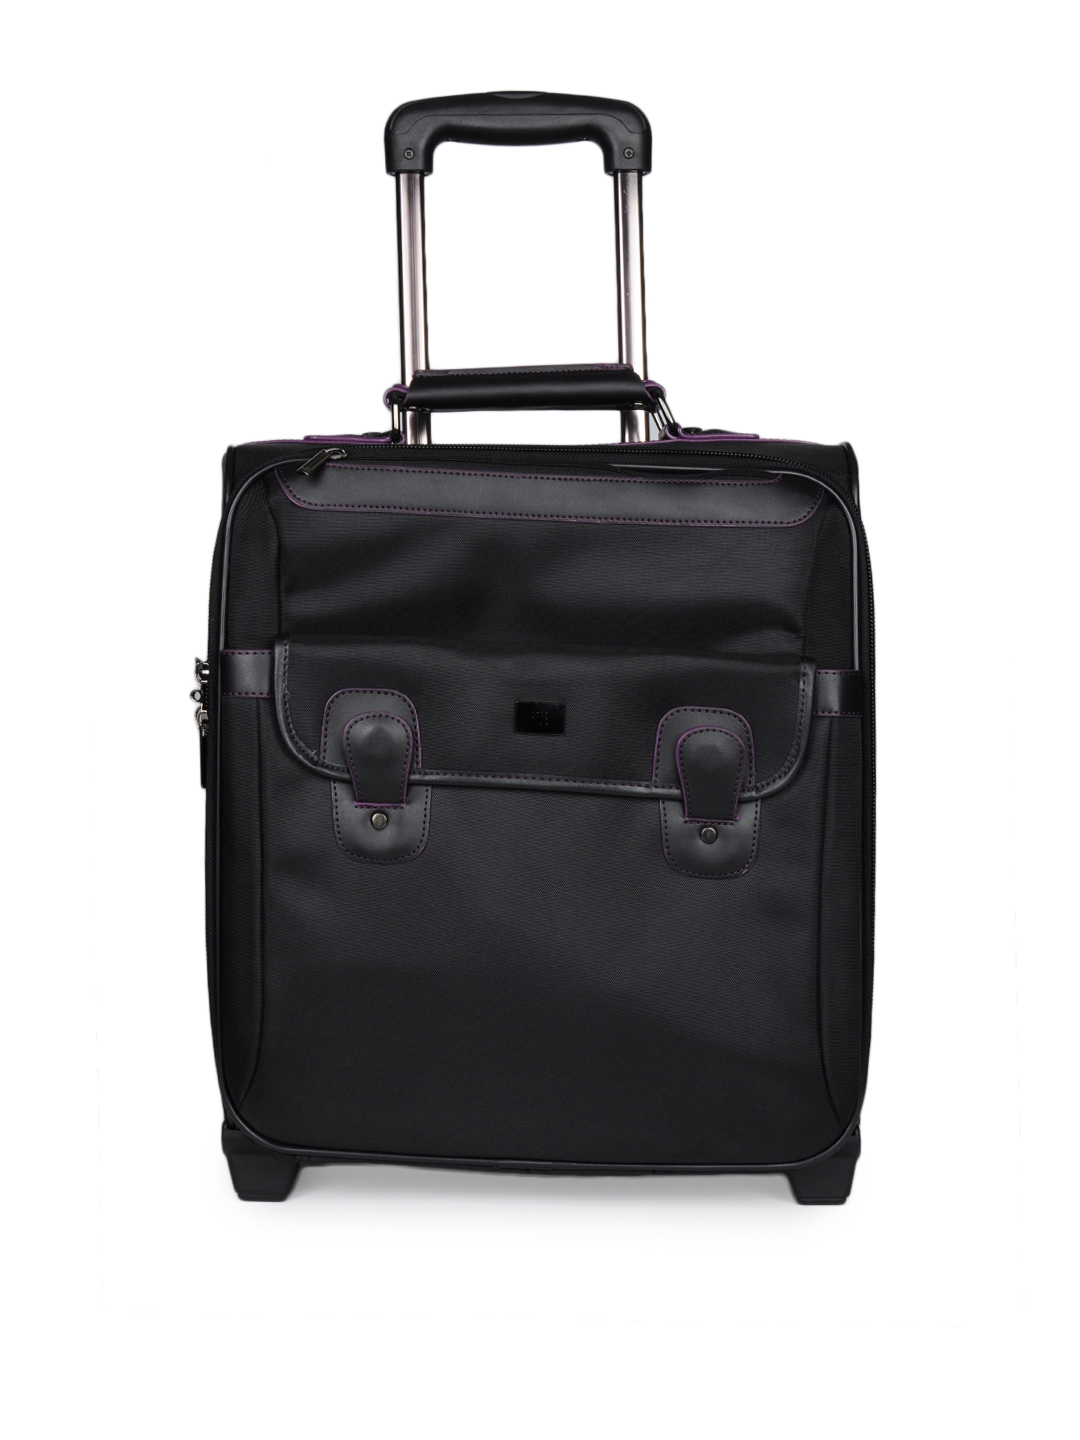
Peter England Unisex Black One Dayer Black Trolley Bag
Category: Accessories / Bags / Trolley Bag
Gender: Unisex
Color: Black
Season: Summer 2012
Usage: Casual